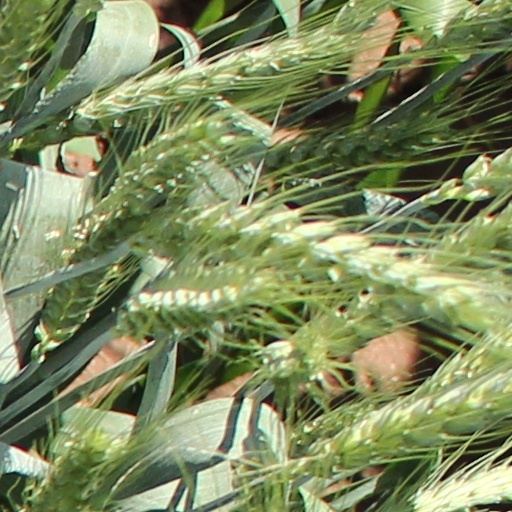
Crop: wheat